Alan Khan

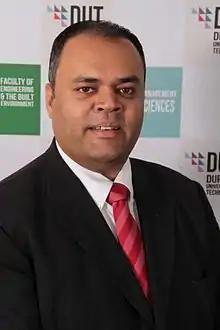
Alan Khan, South African radio, TV & media personality

Alan Khan (born 17 December 1971) is a South African media and radio personality. He hosts the talk show "Walk the Talk with Alan Khan" on Lotus FM. In April 2015 Khan was inducted into the South African Radio Hall of Fame.